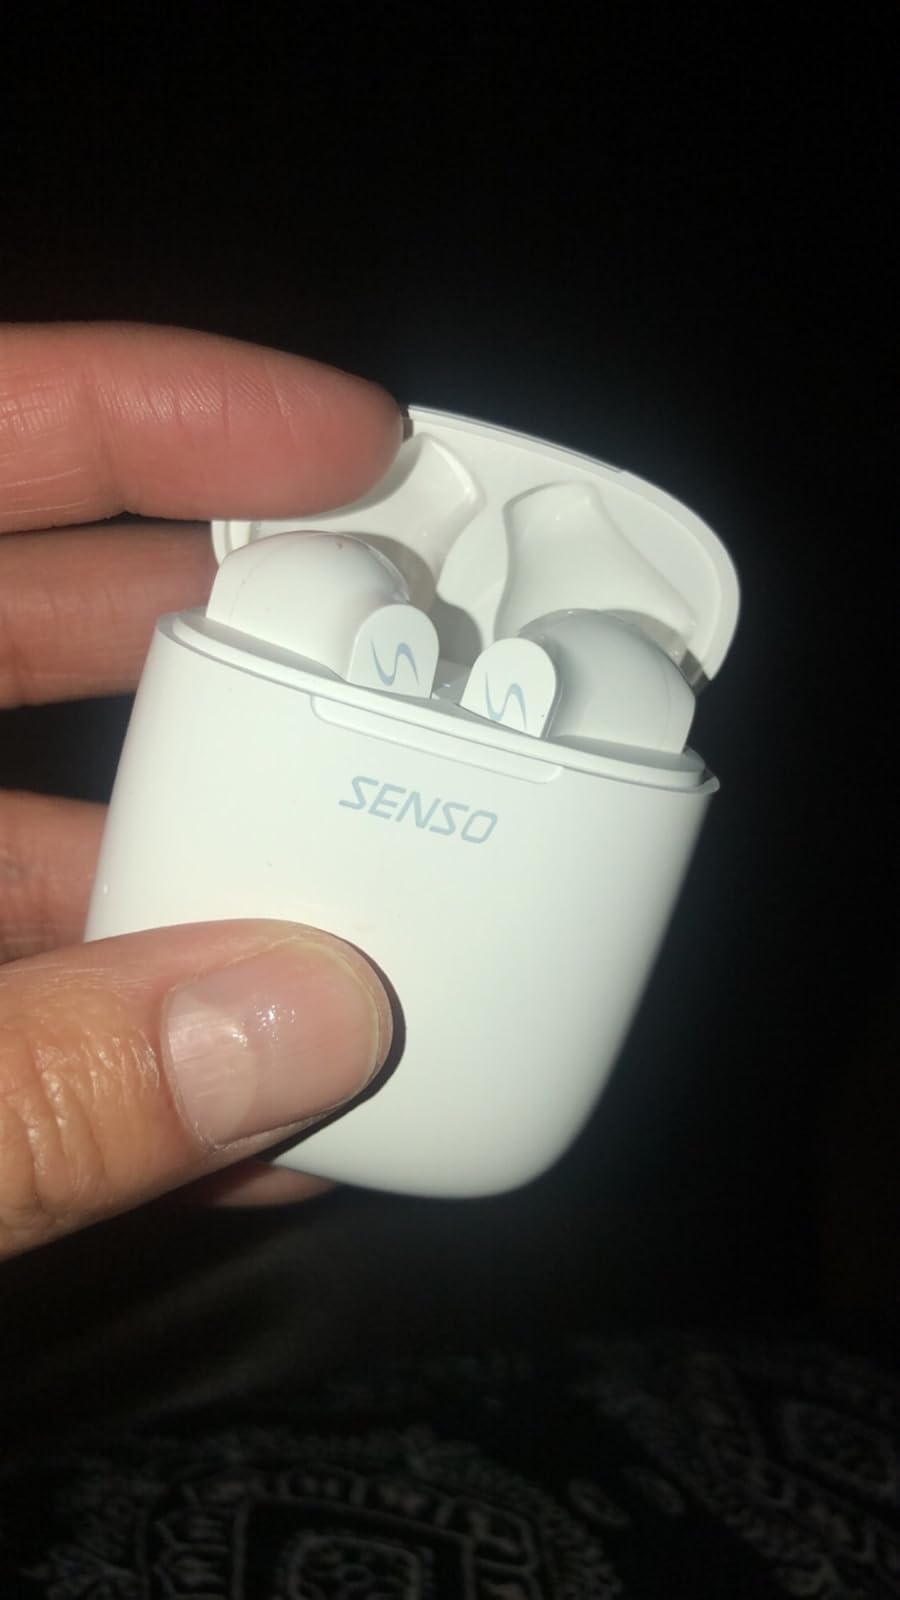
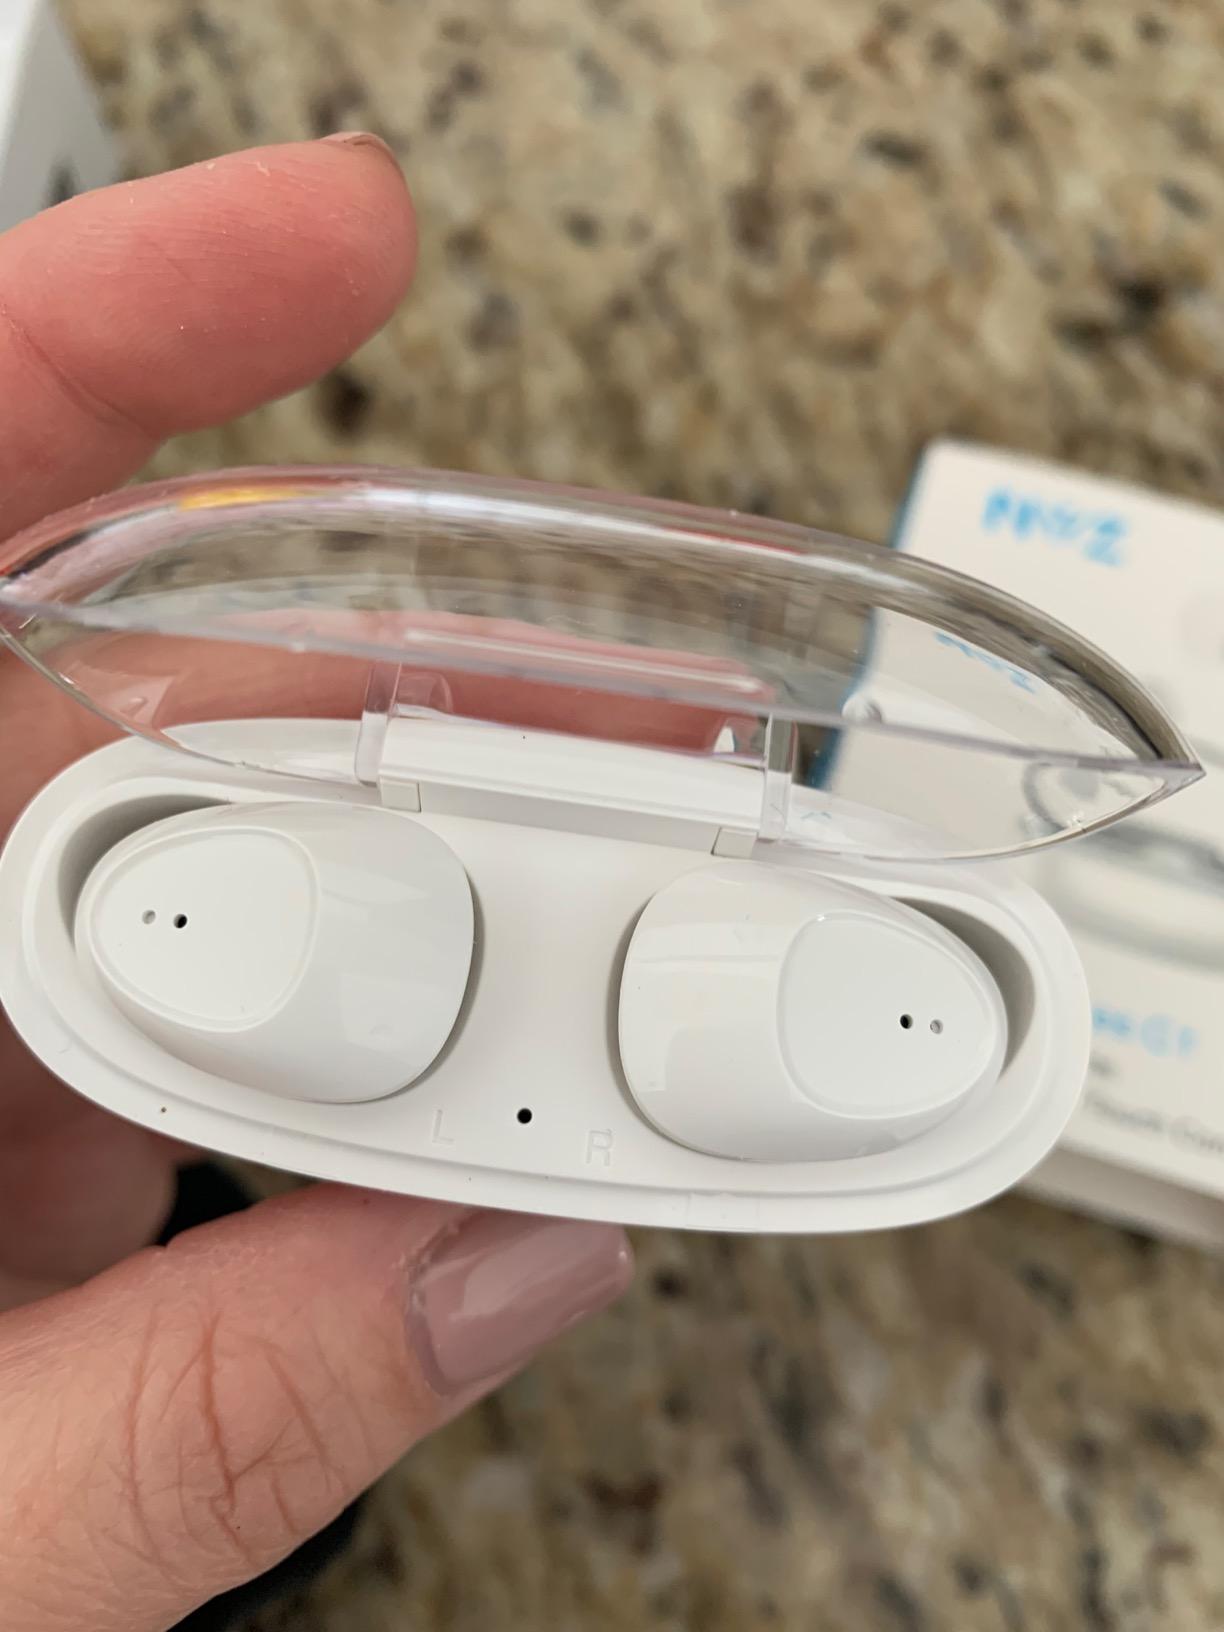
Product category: earbuds
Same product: no